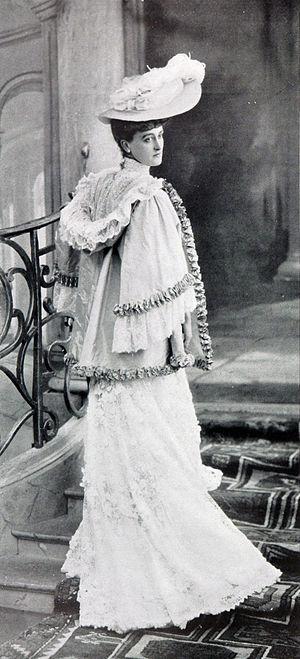
Redfern & Sons est une entreprise britannique, au départ un simple drapier-tailleur devenu une maison de couture renommée, qui trouve ses origines au milieu du XIXᵉ siècle à Cowes sur l'Île de Wight. Celle-ci est fondée par John Redfern à Cowes, puis développée en France par Charles Poynter vers les années 1870, pour rapidement s'étendre dans le monde par l'ouverture de plusieurs succursales à Londres, Paris, ou New York dans les décennies suivantes. Il est attribué à la maison l'invention de l'ensemble costume-tailleur à la date symbolique de 1885, ce pour quoi le nom de Redfern est régulièrement cité. Mais la maison confectionne l'ensemble du vestiaire féminin et devient en France membre de la Chambre syndicale de la couture parisienne durant le XXᵉ siècle. C'est, autour des années 1900, une prolifique et prestigieuse maison en France, en Angleterre et aux États-Unis, signature incontournable de la mode de l'époque. La succursale parisienne, principal lieu du succès de l'entreprise, ferme en 1929.